Kinara (film)

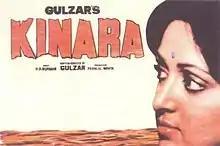
Theatrical release poster

Kinara is a 1977 Indian Hindi-language romantic drama film, produced and directed by Gulzar under the Meghana Movies banner. It stars Jeetendra, Hema Malini and Dharmendra in a special appearance with music composed by R. D. Burman. Much of the film was shot in Mandu, an ancient fort city in Madhya Pradesh.